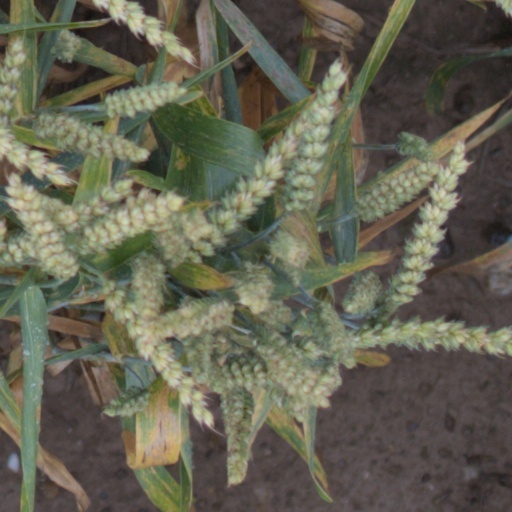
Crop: wheat